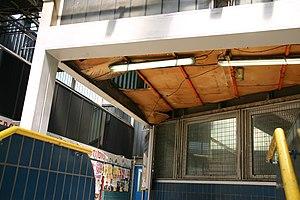
La gare d'Évry-Courcouronnes est une gare ferroviaire française de la ligne de Grigny à Corbeil-Essonnes, située sur le territoire de la commune d'Évry-Courcouronnes, dans le département de l'Essonne, en région Île-de-France.